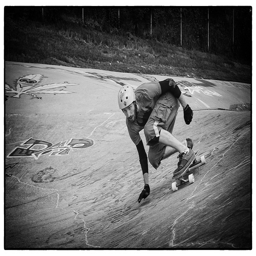
A man wearing a helmet is skateboarding on a ramp.
A man that is on skateboard on concrete.
A person on a skateboard riding it on area with graffiti.
A young man riding his skateboard at a skateboard park.
a person bending down on his skate board to use the ground for balance